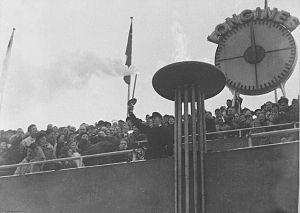
Eigil Nansen, né le 18 juin 1931 et mort le 28 février 2017 est une personnalité norvégienne, fils d'Odd Nansen et le petit-fils de Fridtjof Nansen.